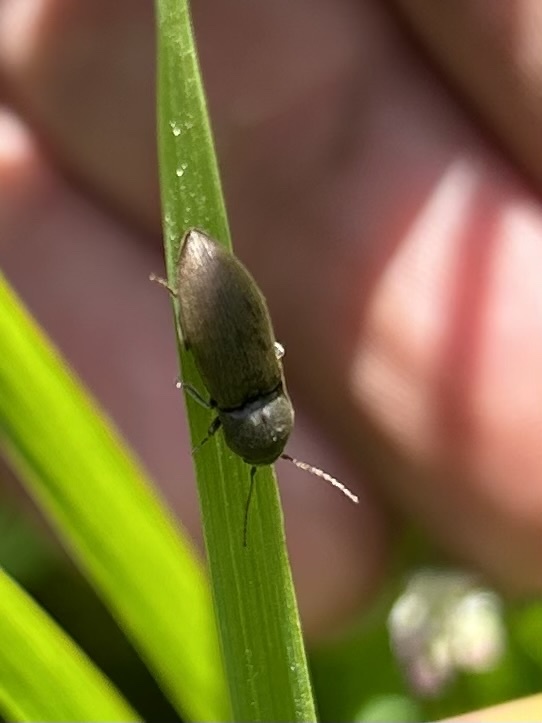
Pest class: clickbeetles_wireworms